Alan of Galloway

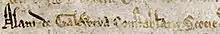
Alan's name as it appears in Magna Carta of 1215. It reads in Latin ""Alani de Galeweya constabularii Scocie"" ("Alan of Galloway, Constable of Scotland").

At some point in the first quarter of the thirteenth century, Alan was granted a vast swathe of territory in Ulster from John, King of England. The transaction itself almost certainly took place in the aftermath of the John's expedition to Ireland in 1210. The exact date of the transaction, however, cannot be ascertained due to a gap in English charter records between the months of April 1209 and May 1212. The brunt of John's nine-week Irish campaign appears to have been directed at wayward Anglo-Norman magnates—the troublesome Lacy family in particular. With his subsequent destruction of Hugh de Lacy, Earl of Ulster, and the confiscation of the latter's Irish earldom, John was evidently in a position to reward his own supporters with the Lacys' former possessions. A date of 1210 for Alan's grant, as well as the possibility of his participation in the English expedition of the same year, may be evidenced by the record of a certain "Alan, son of Roland" in the king's service that year.